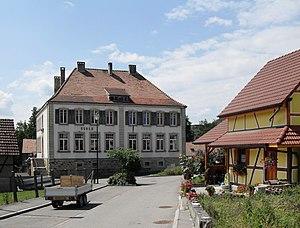
L'école de Roppentzwiller